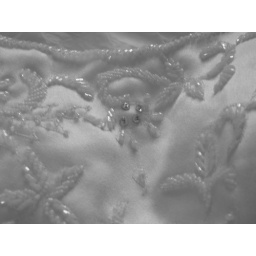
OK - so it's my dress again. This time in arty black and white...